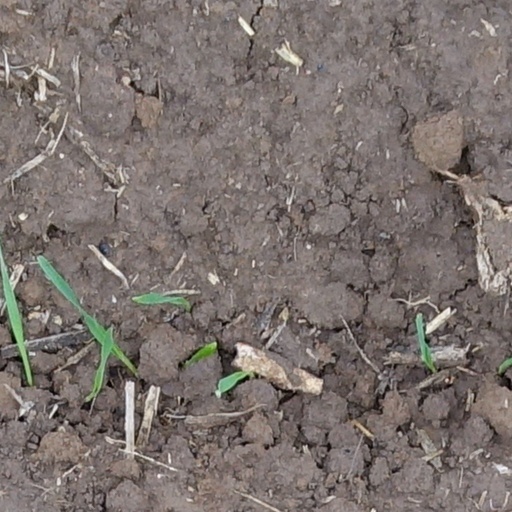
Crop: wheat